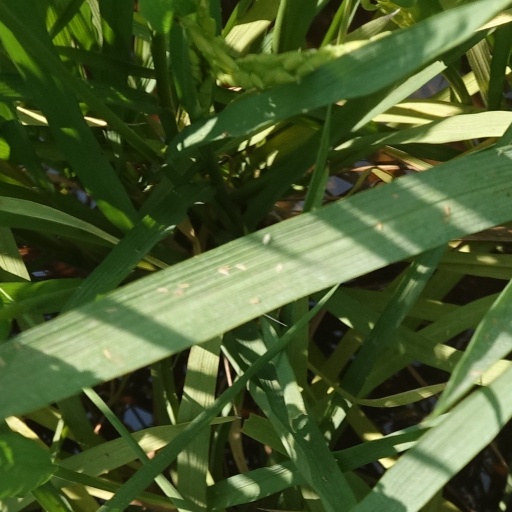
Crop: rice